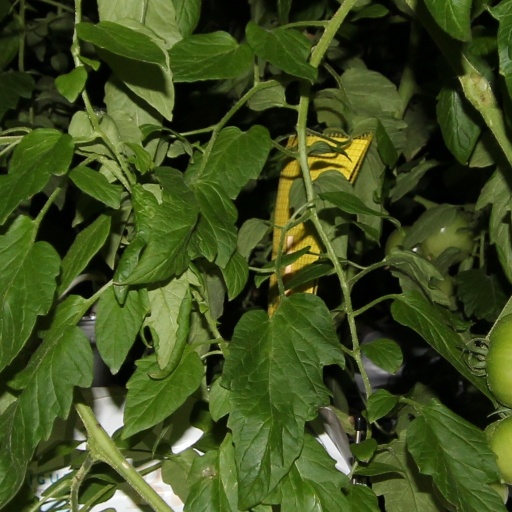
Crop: tomato